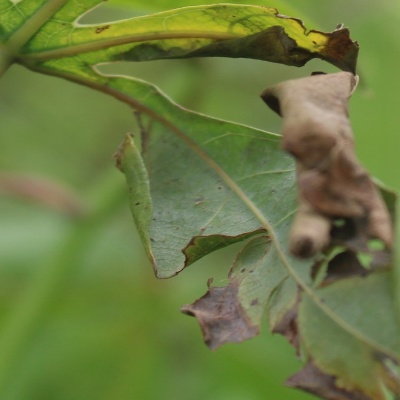
Crop: Cassava
Condition: bacterial blight